Taroom

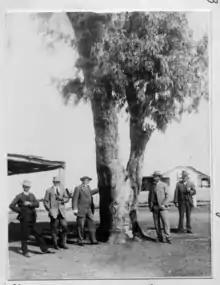
Leichhardt's Tree at Dawson River, Taroom, circa 1914

Prussian explorer Ludwig Leichhardt passed through the district in 1844, carving his initials and date on a coolibah tree that now stands in the centre of town.